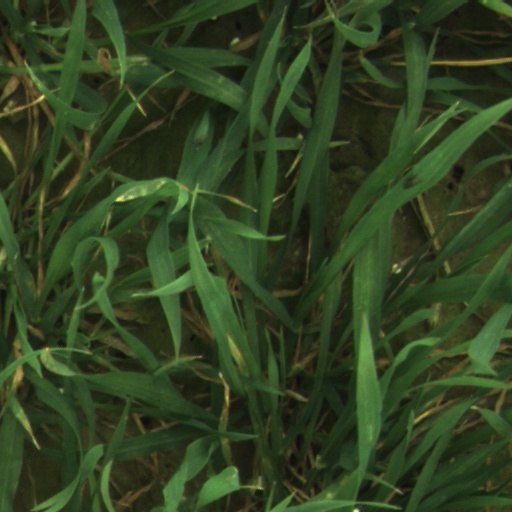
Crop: wheat